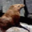
Label: seal